Straight Time

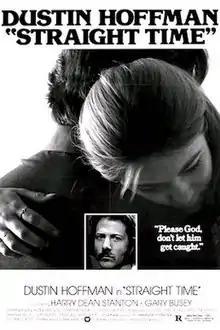
Theatrical release poster

Straight Time is a 1978 American neo-noir crime drama film directed by Ulu Grosbard and starring Dustin Hoffman, Theresa Russell, Gary Busey, Harry Dean Stanton, M. Emmet Walsh, and Kathy Bates. Its plot follows a lifelong thief in Los Angeles who struggles to assimilate in society after serving a six-year prison sentence. The film is based on the novel "No Beast So Fierce" by Edward Bunker, who also acts in the film.